Itasca Railroad Depot

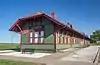

Itasca Railroad Depot is a former railroad depot in Itasca, Hill County, Texas. It was designated a Recorded Texas Historic Landmark in 1982.